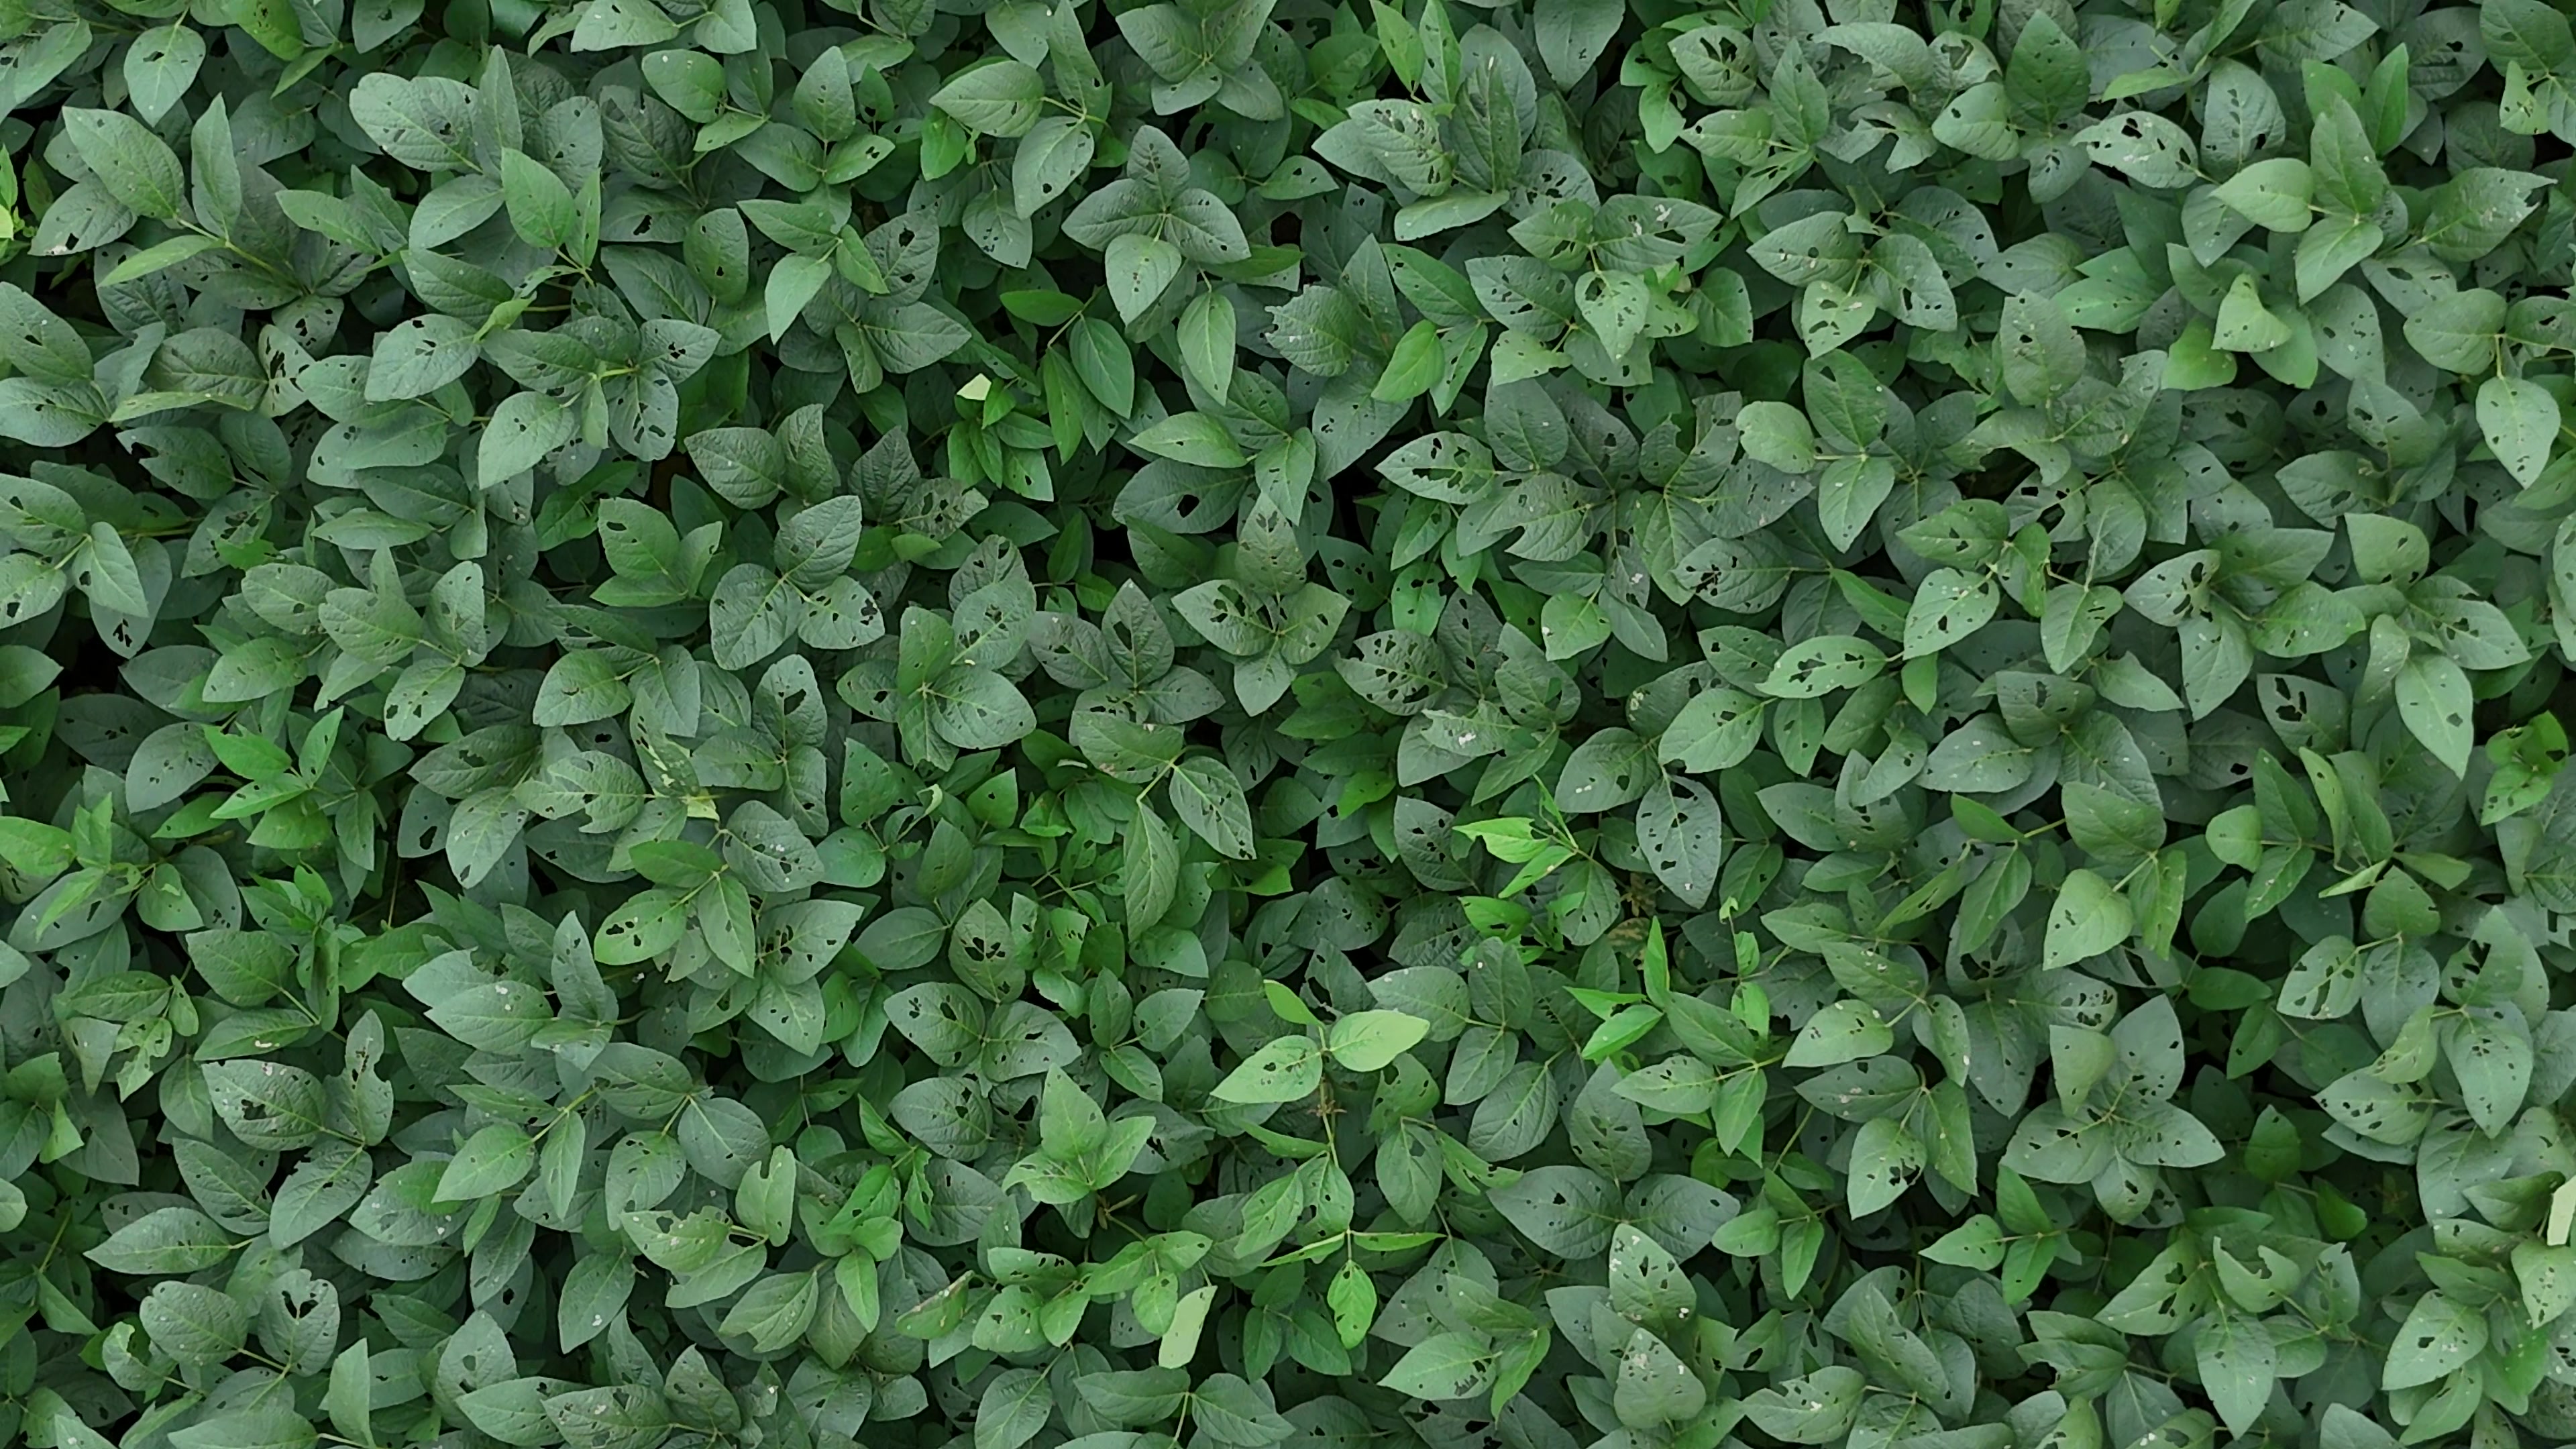
Label: Semilooper_Pest